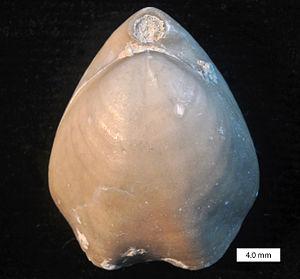
Cette liste des genres de brachiopodes est une tentative de regrouper tous les genres connus de l'embranchement des Brachiopoda ou brachiopodes, animaux marins pourvus de deux valves comme les mollusques bivalves mais avec un plan de symétrie complètement différent. De plus les brachiopodes possèdent à l'intérieur de leur coquille un organe, le lophophore, formant une sorte de bouche constituée de deux bras sur lesquels s'attachent des tentacules.